Mackay Estate Water Tower

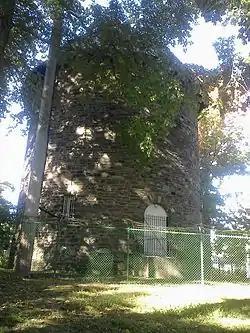
The Mackay Estate Water Tower in 2013

Mackay Estate Water Tower is a historic water tower located in the Incorporated Village of East Hills in Nassau County, on Long Island, in New York, United States. The tower was originally a component of Clarence Mackay's Harbor Hill Estate.